AfterShock Comics

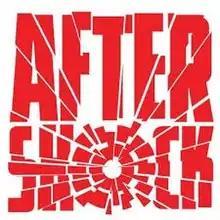
Aftershock Comics logo

AfterShock Comics is an American comic book publisher founded in April 2015.